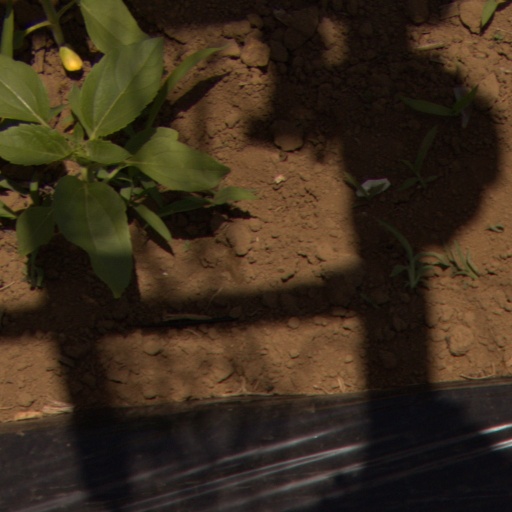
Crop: Jerusalem artichoke